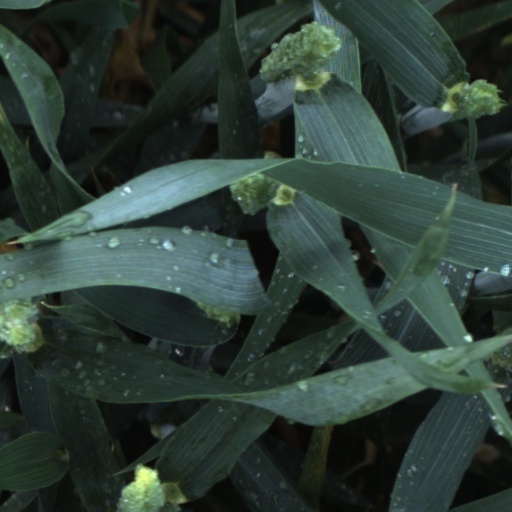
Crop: wheat